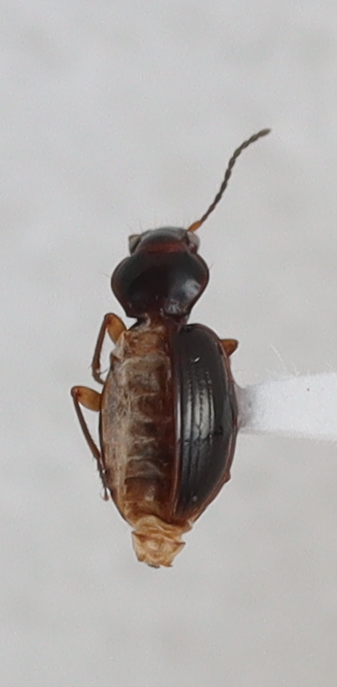
Scientific name: Mecyclothorax konanus
Plot: 14
Trap: E
Collected: 20210908